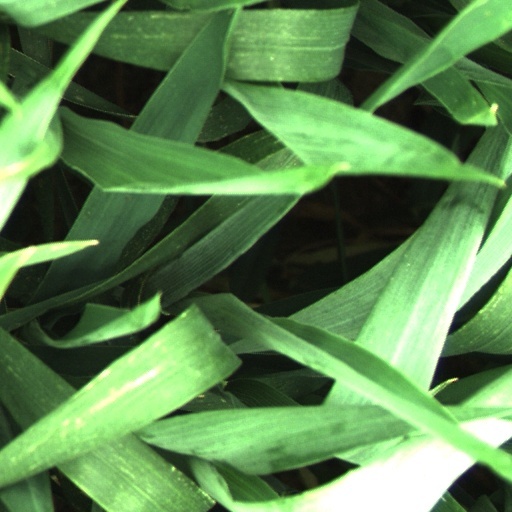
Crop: wheat